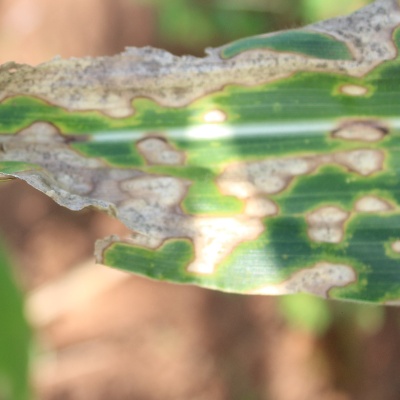
Crop: Maize
Condition: leaf blight